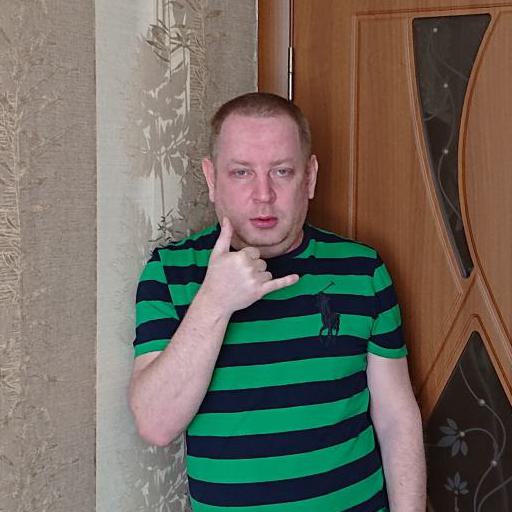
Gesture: call